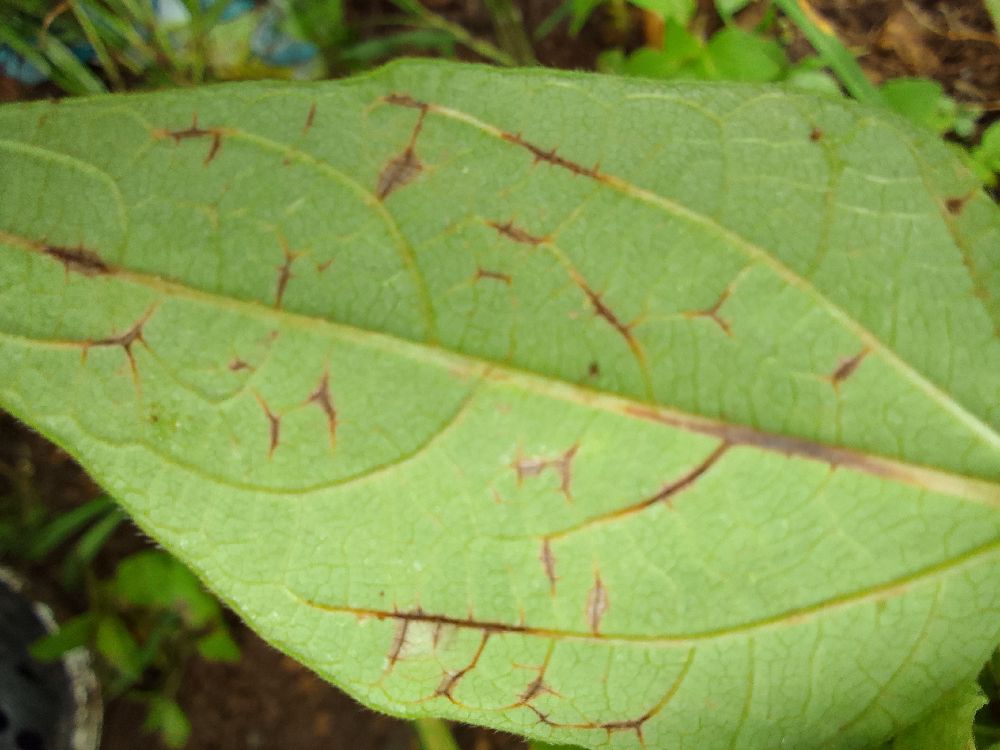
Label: anthracnose